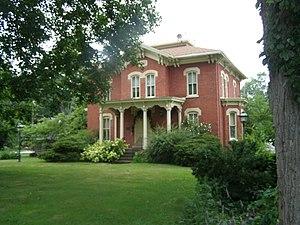
Westville est une municipalité américaine située dans le comté de LaPorte en Indiana. Lors du recensement de 2010, sa population est de 5 853 habitants.